Golf at the 2020 Summer Olympics – Men's individual

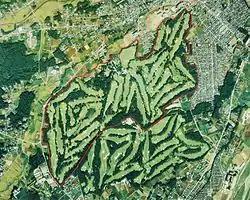
Golf course at Kasumigaseki Country Club

The men's individual golf event at the 2020 Summer Olympics was held from 29 July to 1 August 2021 at the Kasumigaseki Country Club. 60 golfers from 35 nations competed in the event, which was won by Xander Schauffele of the United States.